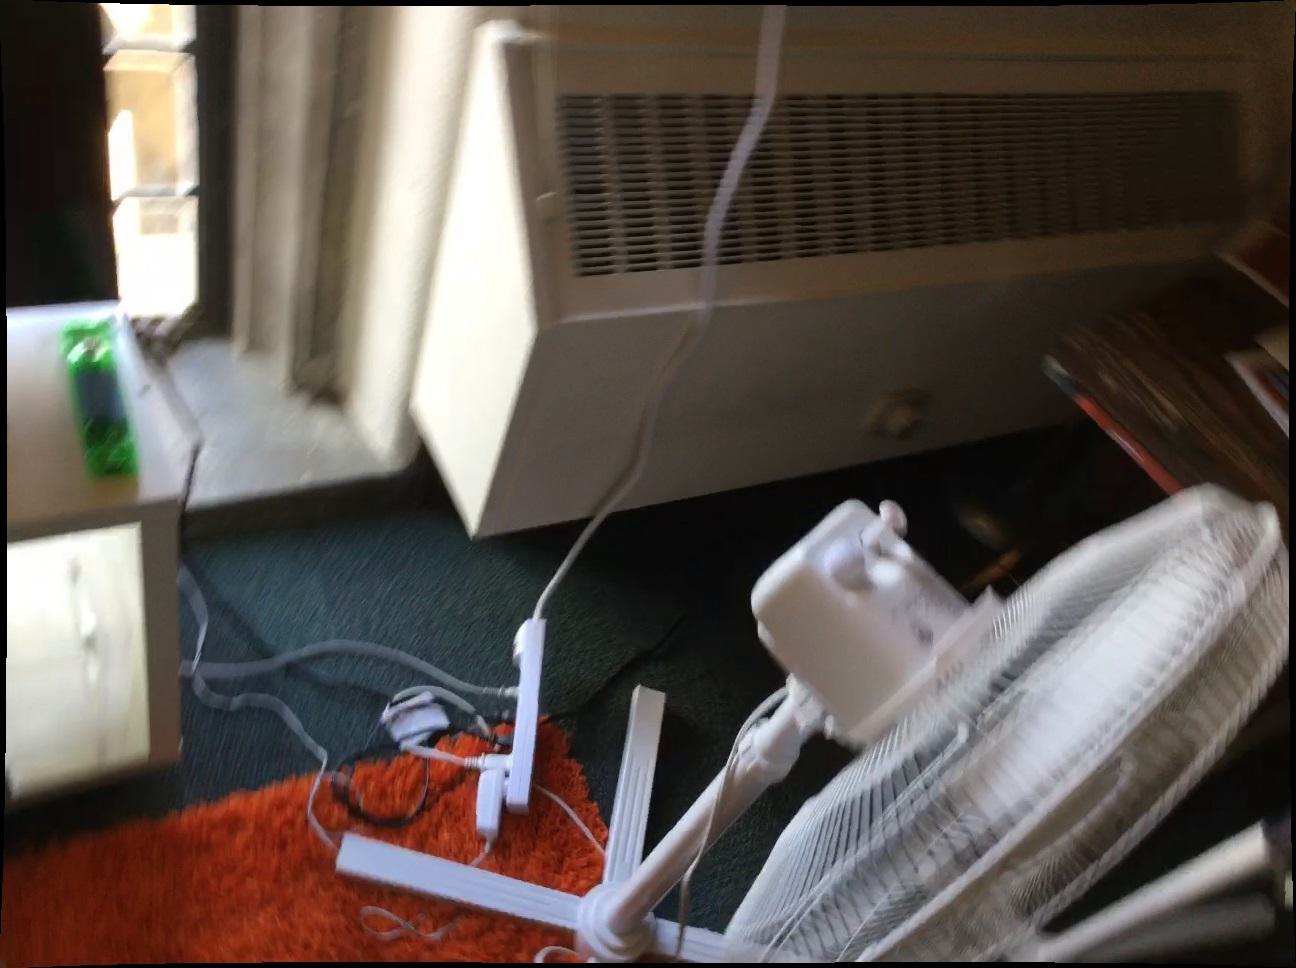
Question: Can the fireplace fit behind the radiator from the world's perspective? Final answer should be yes or no.
Answer: No